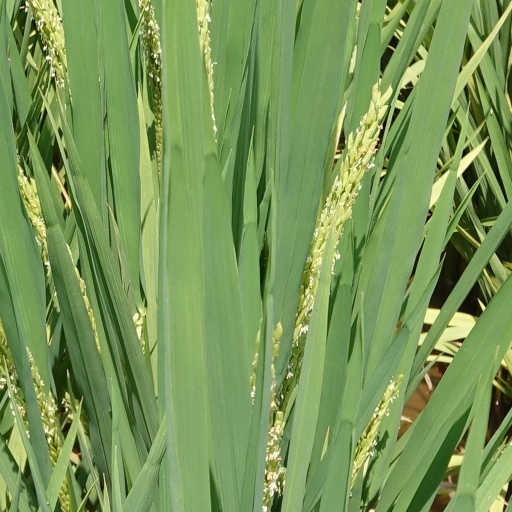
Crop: rice